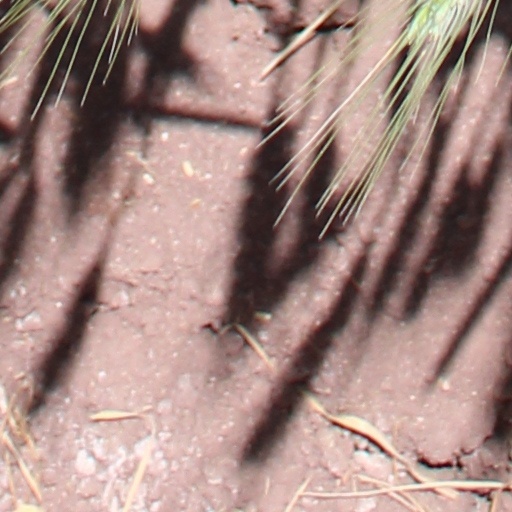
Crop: wheat